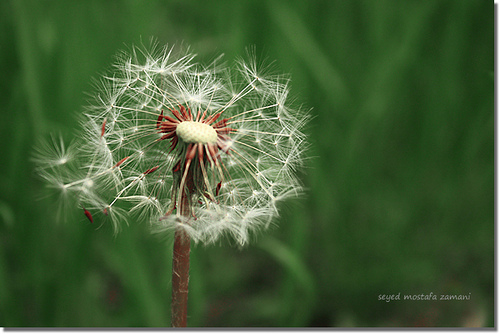
Flower: dandelion